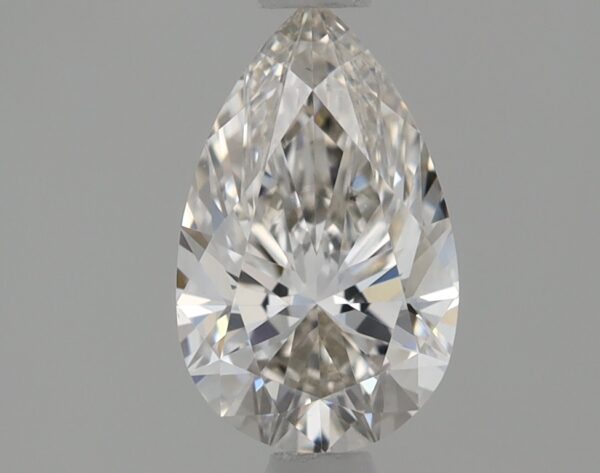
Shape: pear
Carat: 0.7
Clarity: VS1
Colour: H
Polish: EX
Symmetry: EX
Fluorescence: NONE
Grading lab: IGI
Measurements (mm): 7.87 x 4.86 x 3.09